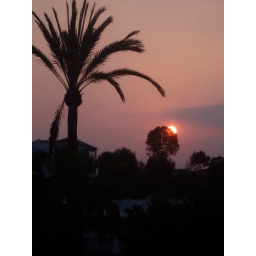
Sunrise over the mediteranean. I took this through the glass door at the back of our apt.